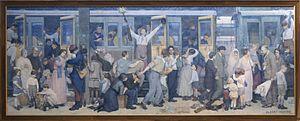
Le plan XVII est un plan militaire de l'Armée française préparé en 1913, applicable à partir du 15 avril 1914 et mis en œuvre le 2 août de la même année, au déclenchement de la Première Guerre mondiale. Il doit son nom au fait d'être le 17ᵉ depuis la fin de la guerre franco-allemande de 1870.
Albert Herter, né à New York en 1871 et mort à Santa Barbara en 1950, est un peintre américain.